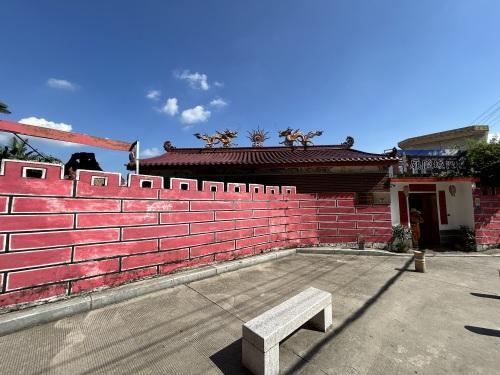
地标名称：厦门城隍庙
所在城市：厦门市·思明区